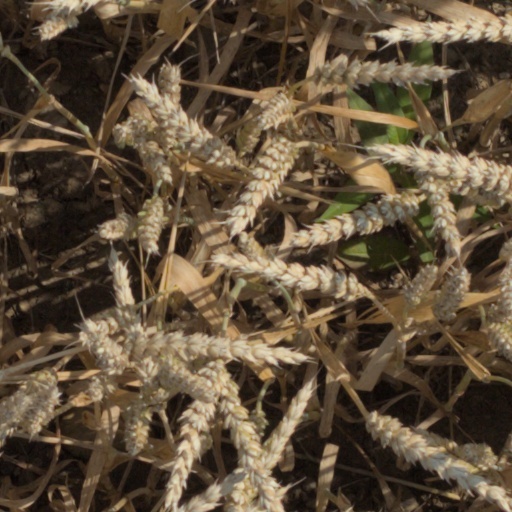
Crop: wheat